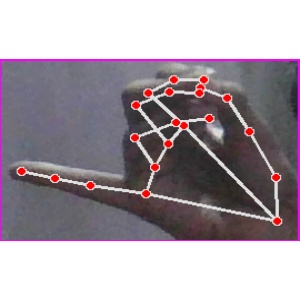
अक्षर: च